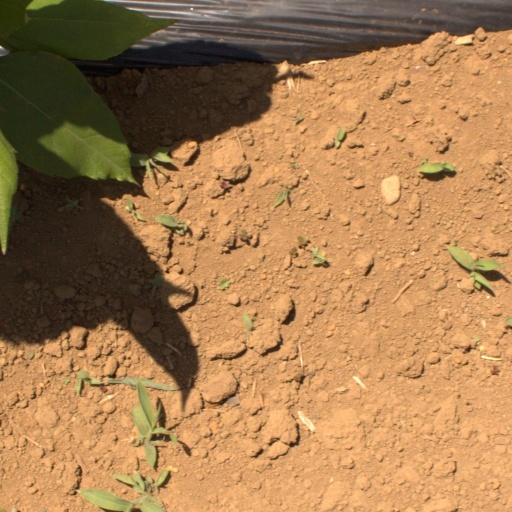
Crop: Jerusalem artichoke